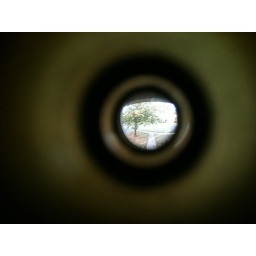
Day 30 - A view of the tree and pathway in my yard via my front door peep hole.